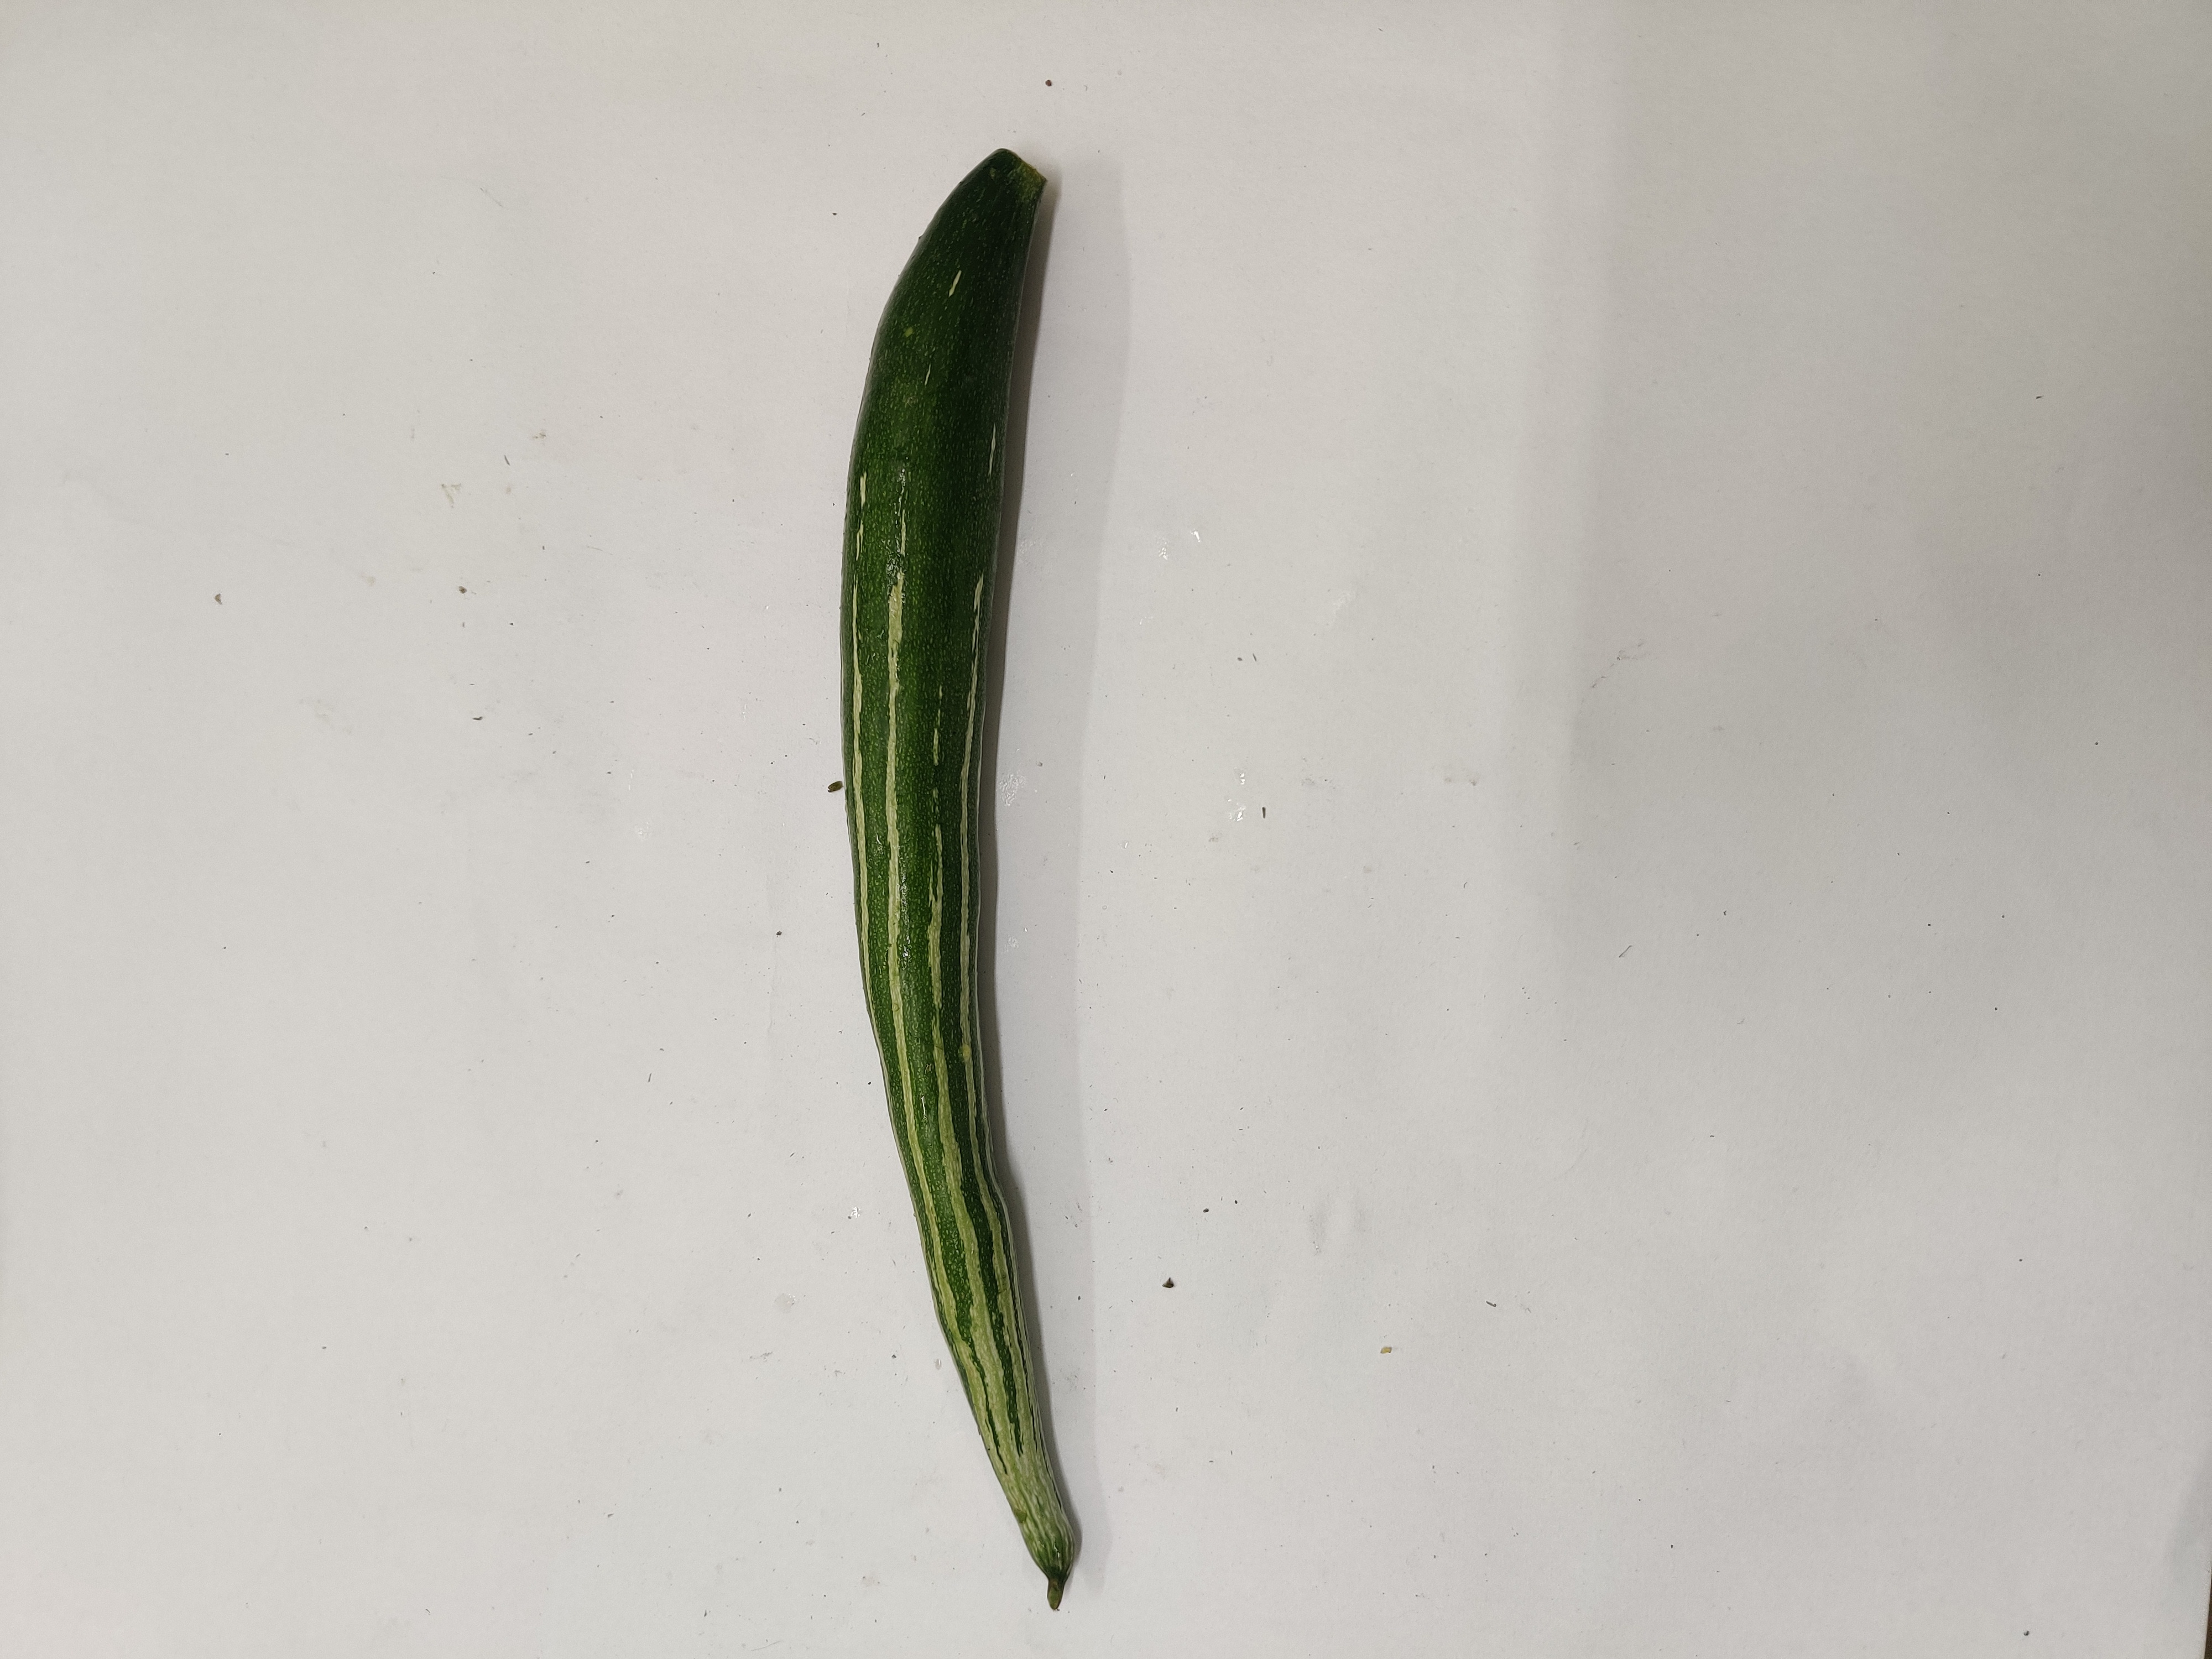
Crop: Snake Gourd
Condition: Fresh